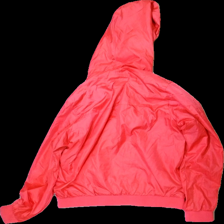
View: back
Type: Outerwear
Category: Ladies
Brand: Not in the list
Brand text on label: Wyte
Colors: Pink
Material: 100% polyester
Cut: Regular
Size: L
Season: All
Price range: 50-100
Recommended usage: Reuse